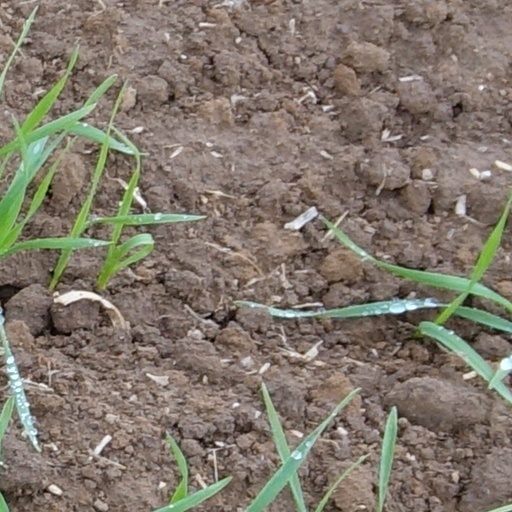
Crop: wheat